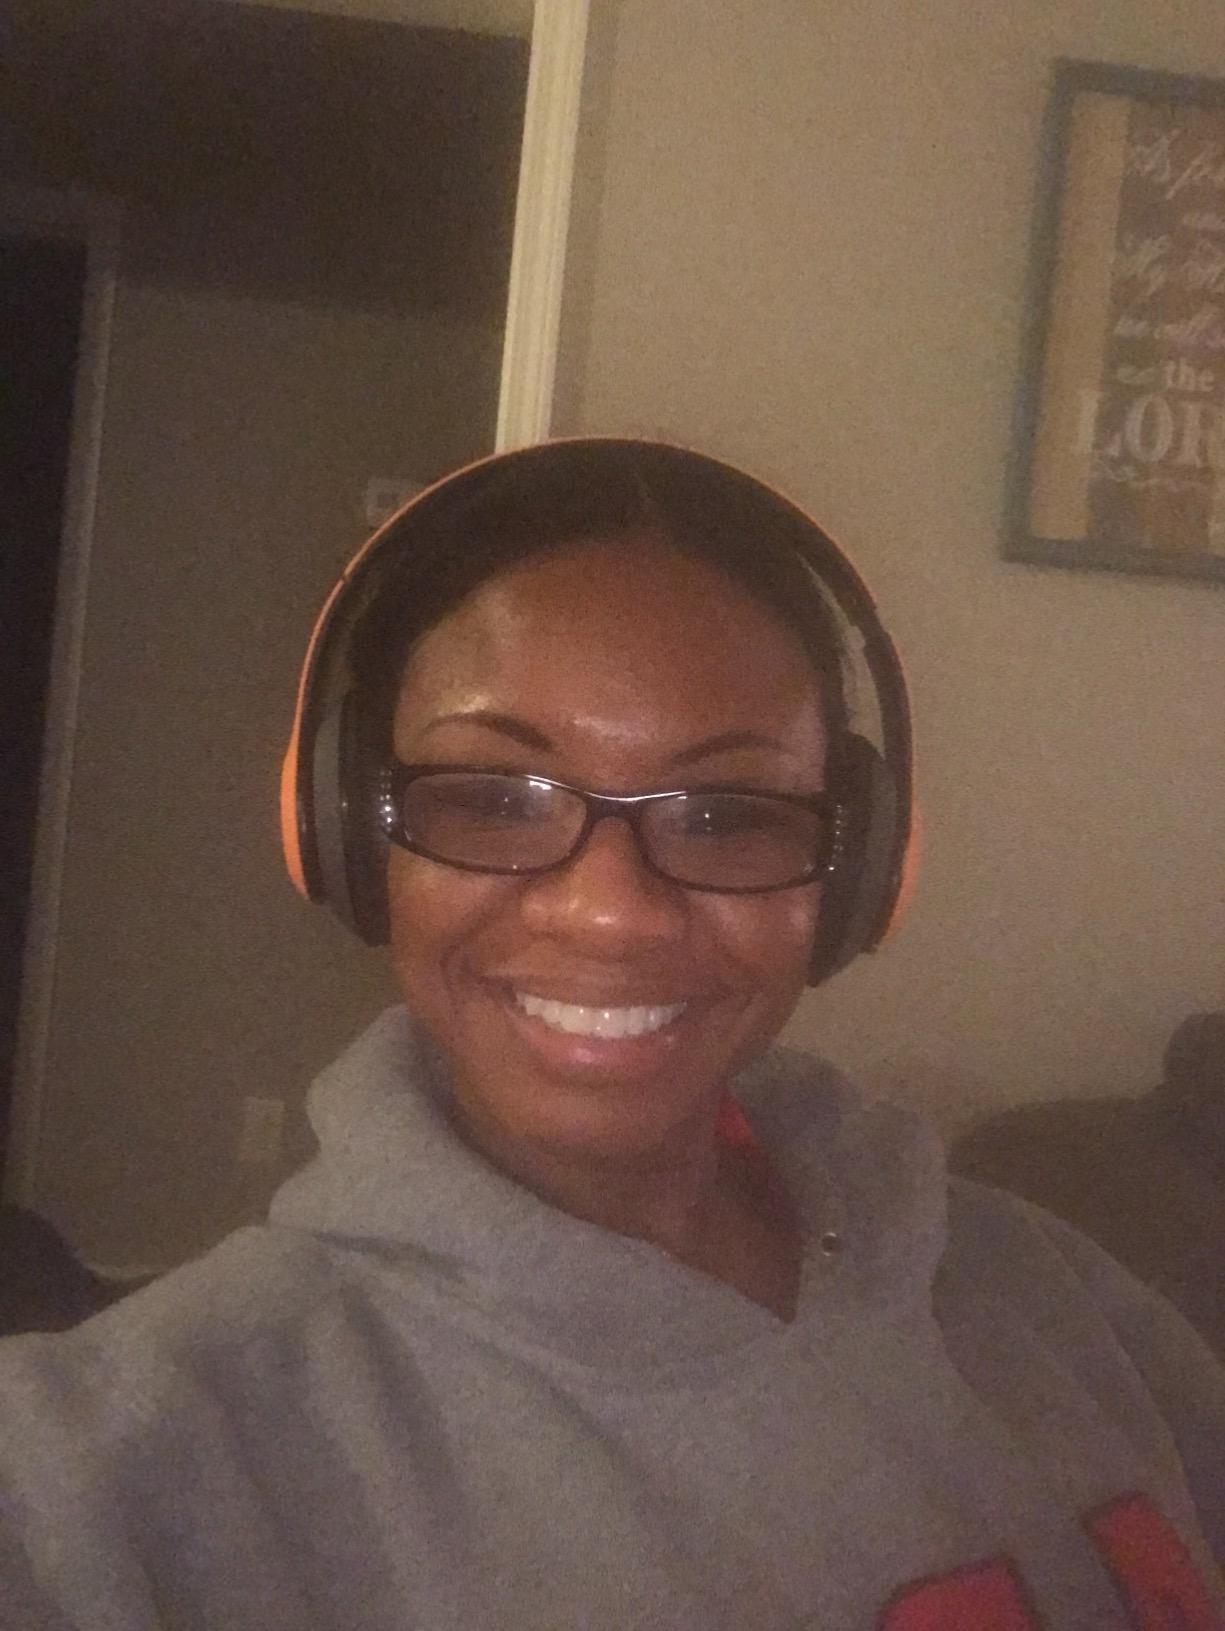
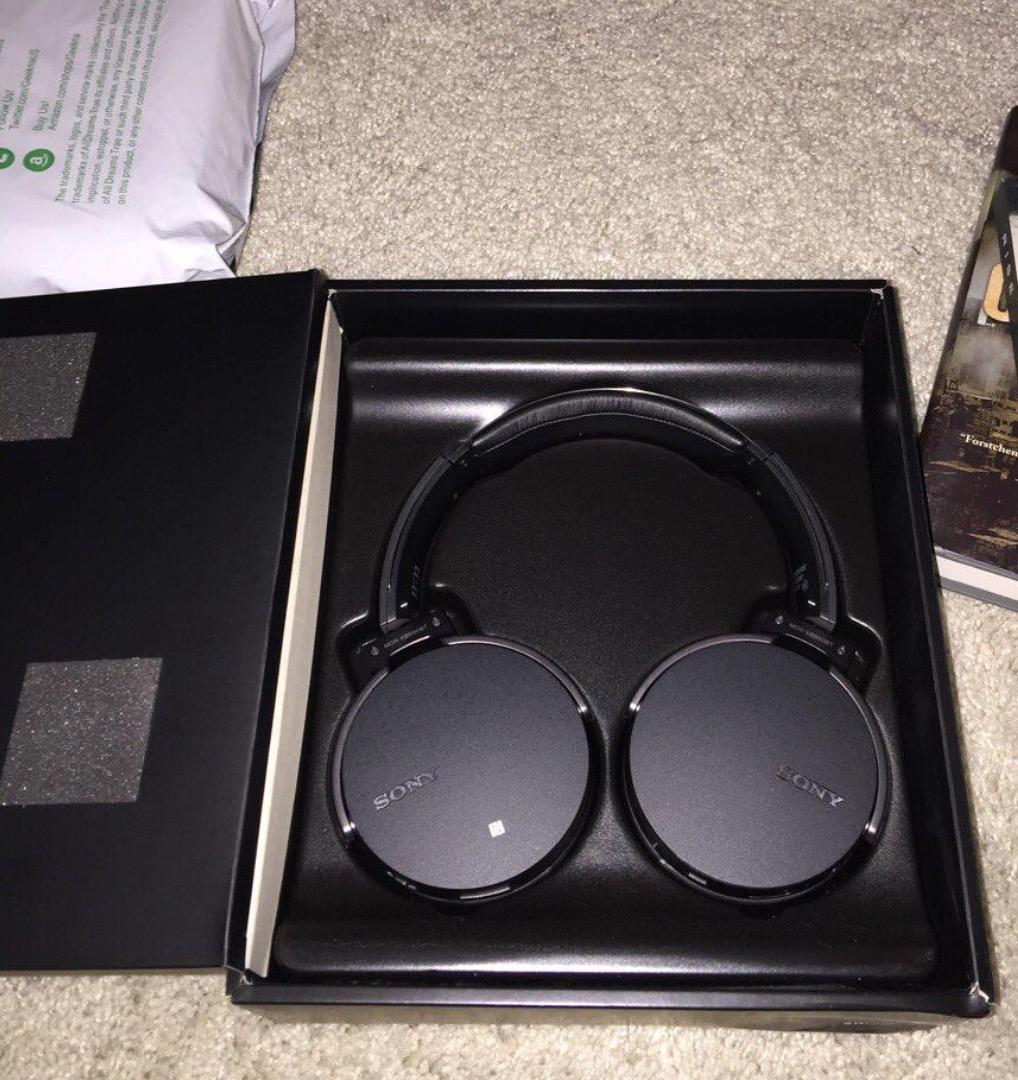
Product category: headphones
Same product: no